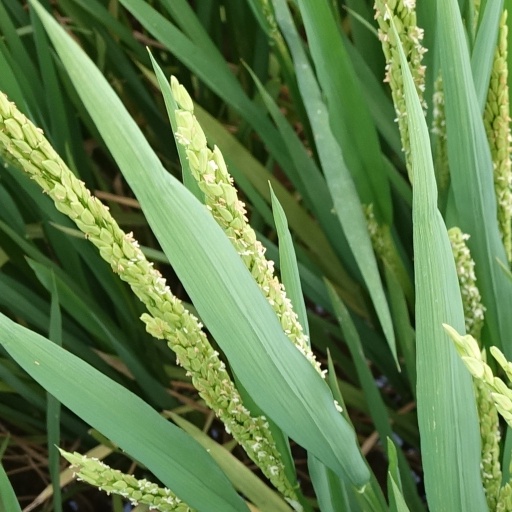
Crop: rice